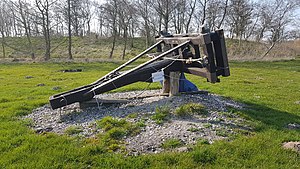
Ballist / Moderne rekonstruktioner
Hjemsted Oldtidsparks 1½ tons tunge rekonstruktion af en ballista fundet i ruinerne af oldtidsbyen Hatra i Irak
Hjemsted Oldtidsparks 1½ tons tunge rekonstruktion af en ballista, fundet ved oldtidsbyen Hatra, der lå i det sydlige Irak. Den kan skyde et spyd 400 m og gennemtrænge op til 6 pansrede soldater. Sedlen på den kundgør at flytning af den kræver våbentilladelse.
En ballist er en krigsmaskine fra oldtiden og middelalderen. Det er en torsionsmaskine, der ved hjælp af fjedre eller reb lader to arme spænde, som kan affyre projektiler eller sten. Andre typer, hvor en bue er brugt i stil med en armbrøst, kendes også.